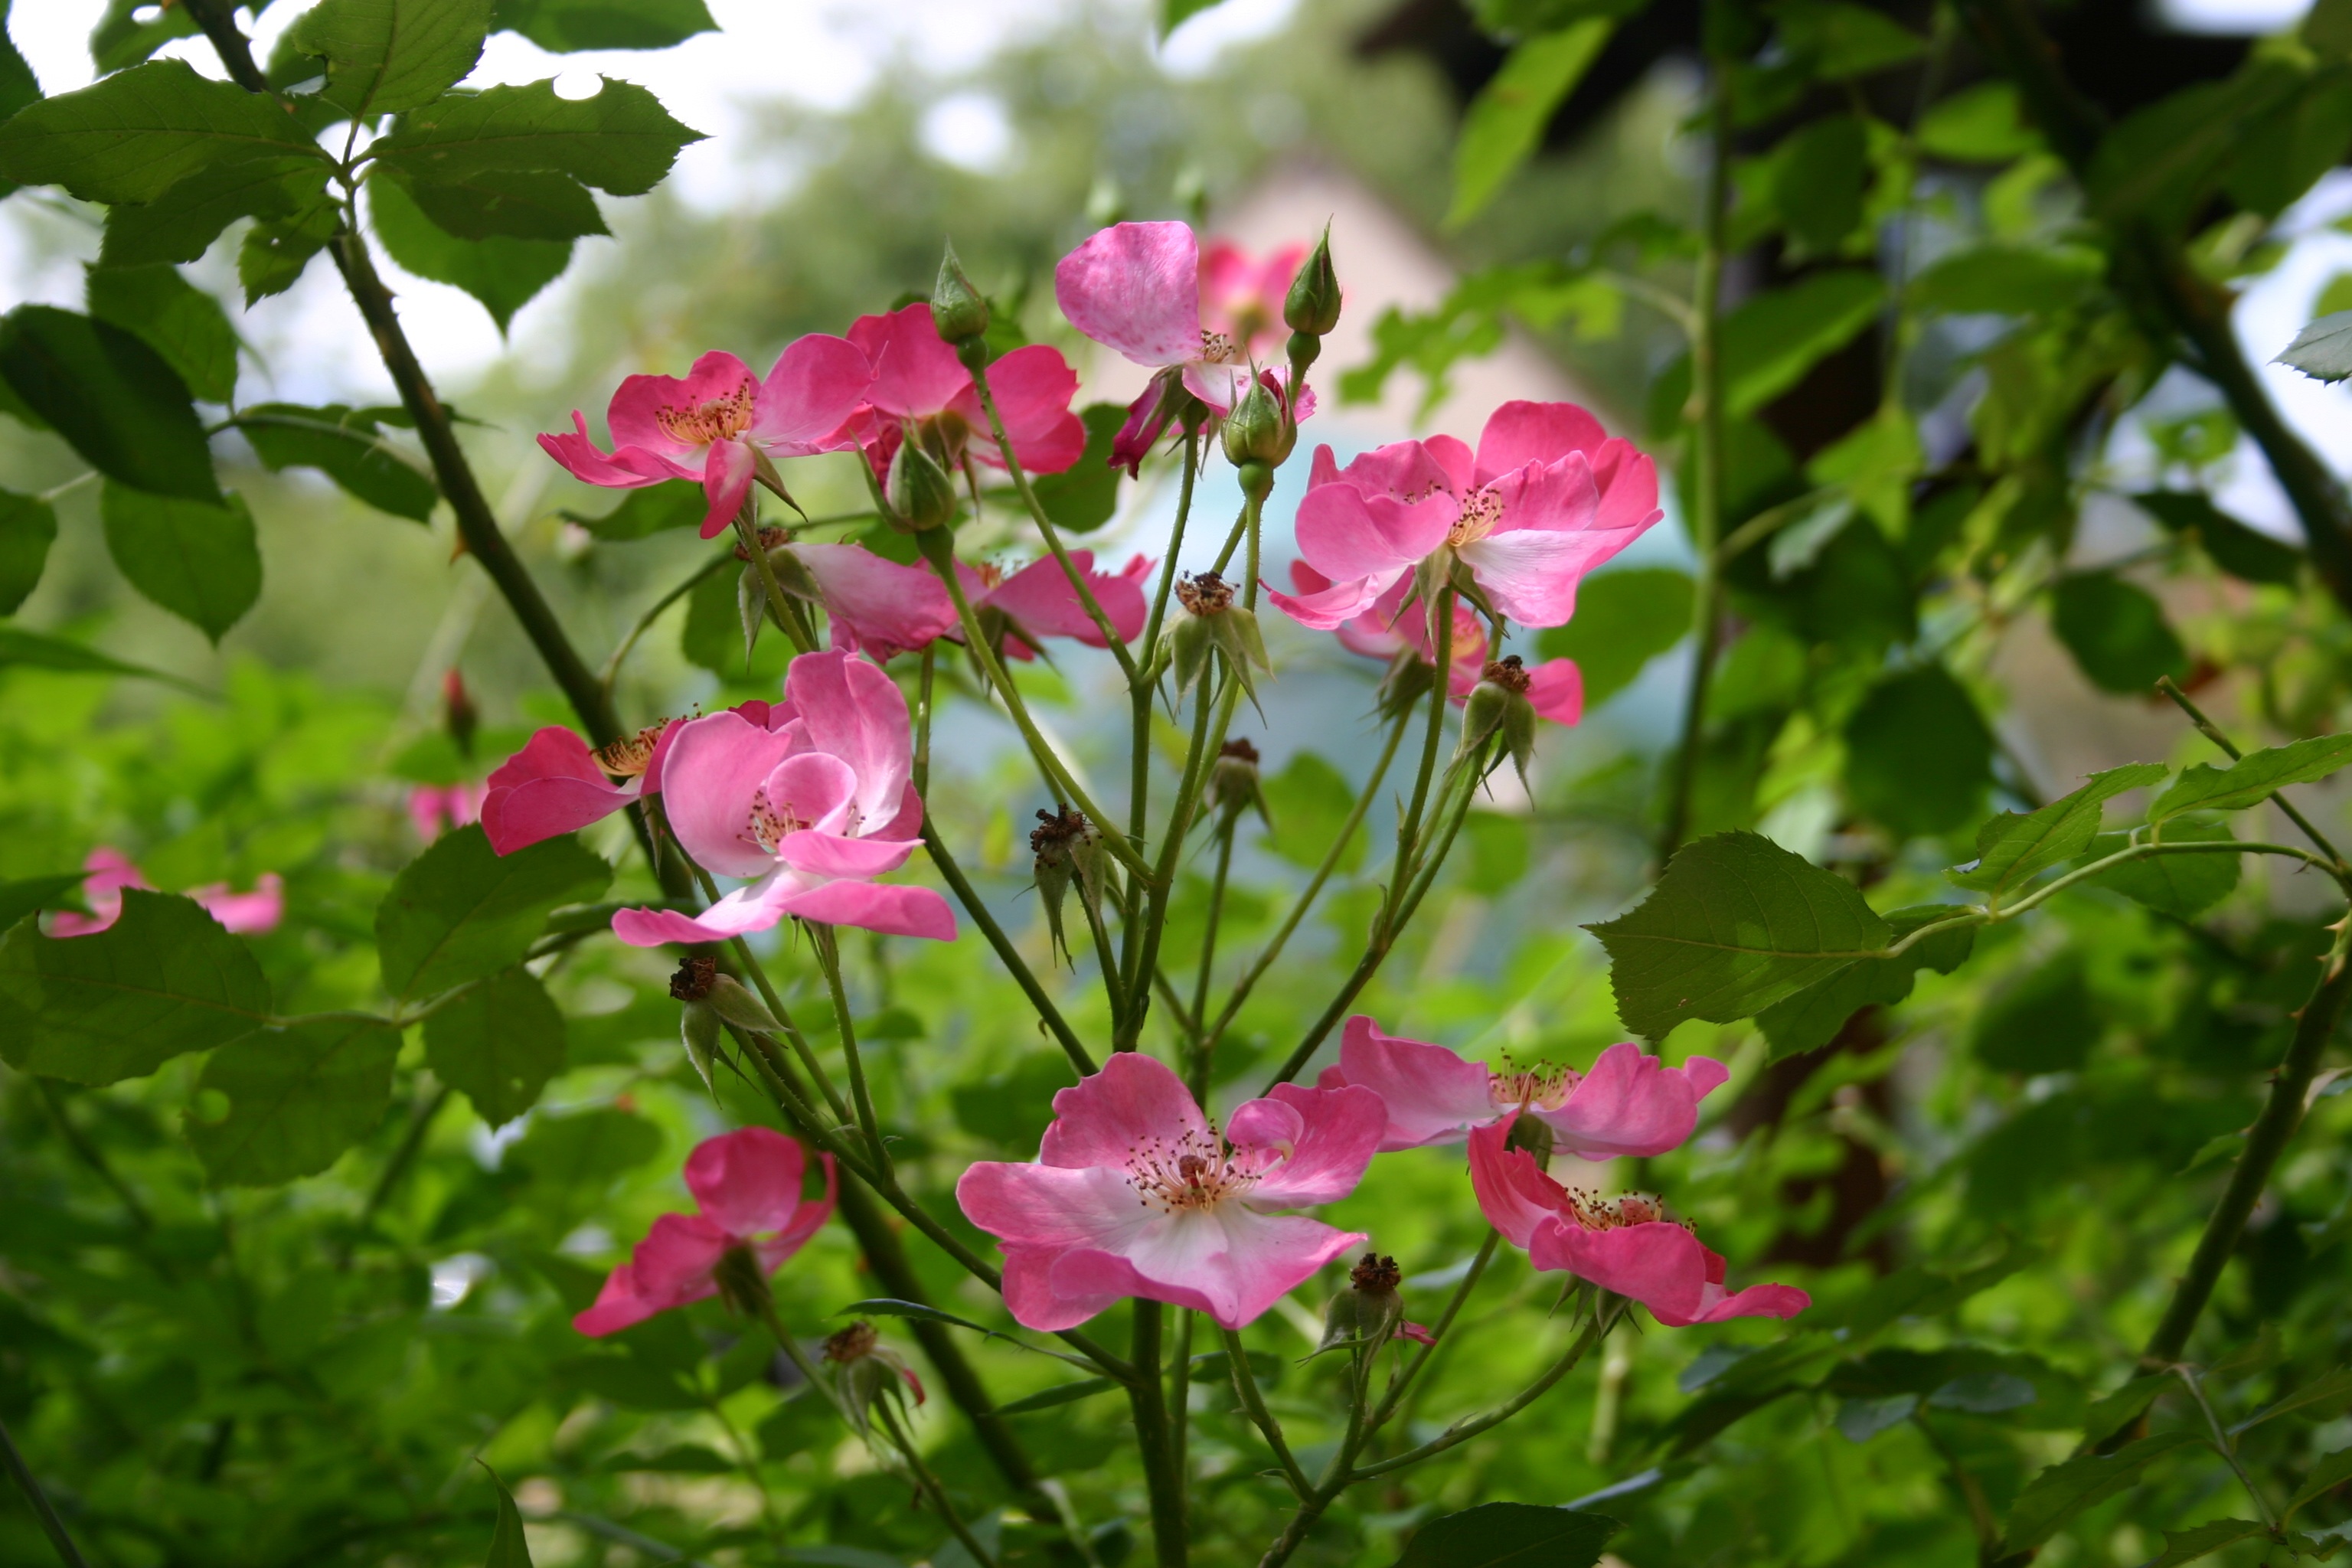
blossom, plant, flower, botany, garden, flora, wildflower, roses, shrub, pink flowers, flowering plant, annual plant, land plant